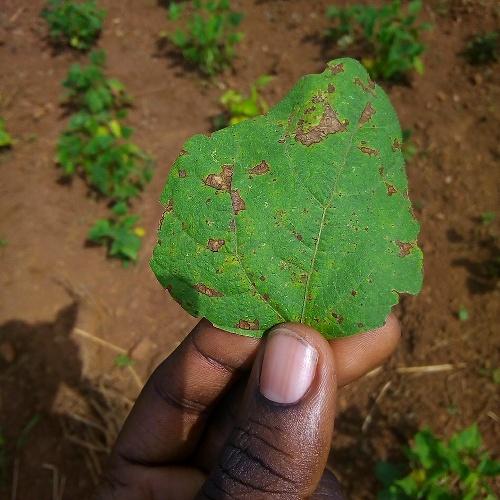
Leaf condition: angular_leaf_spot